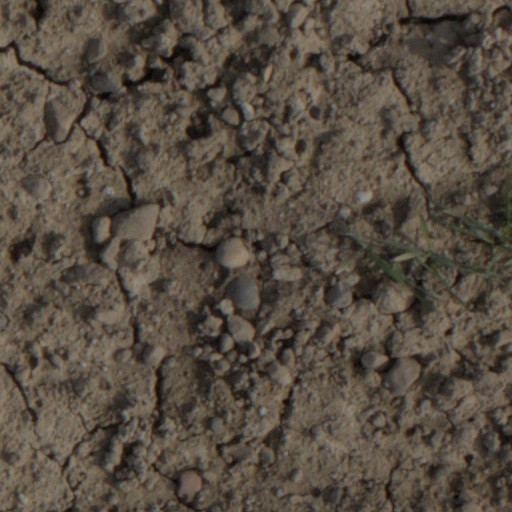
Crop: wheat